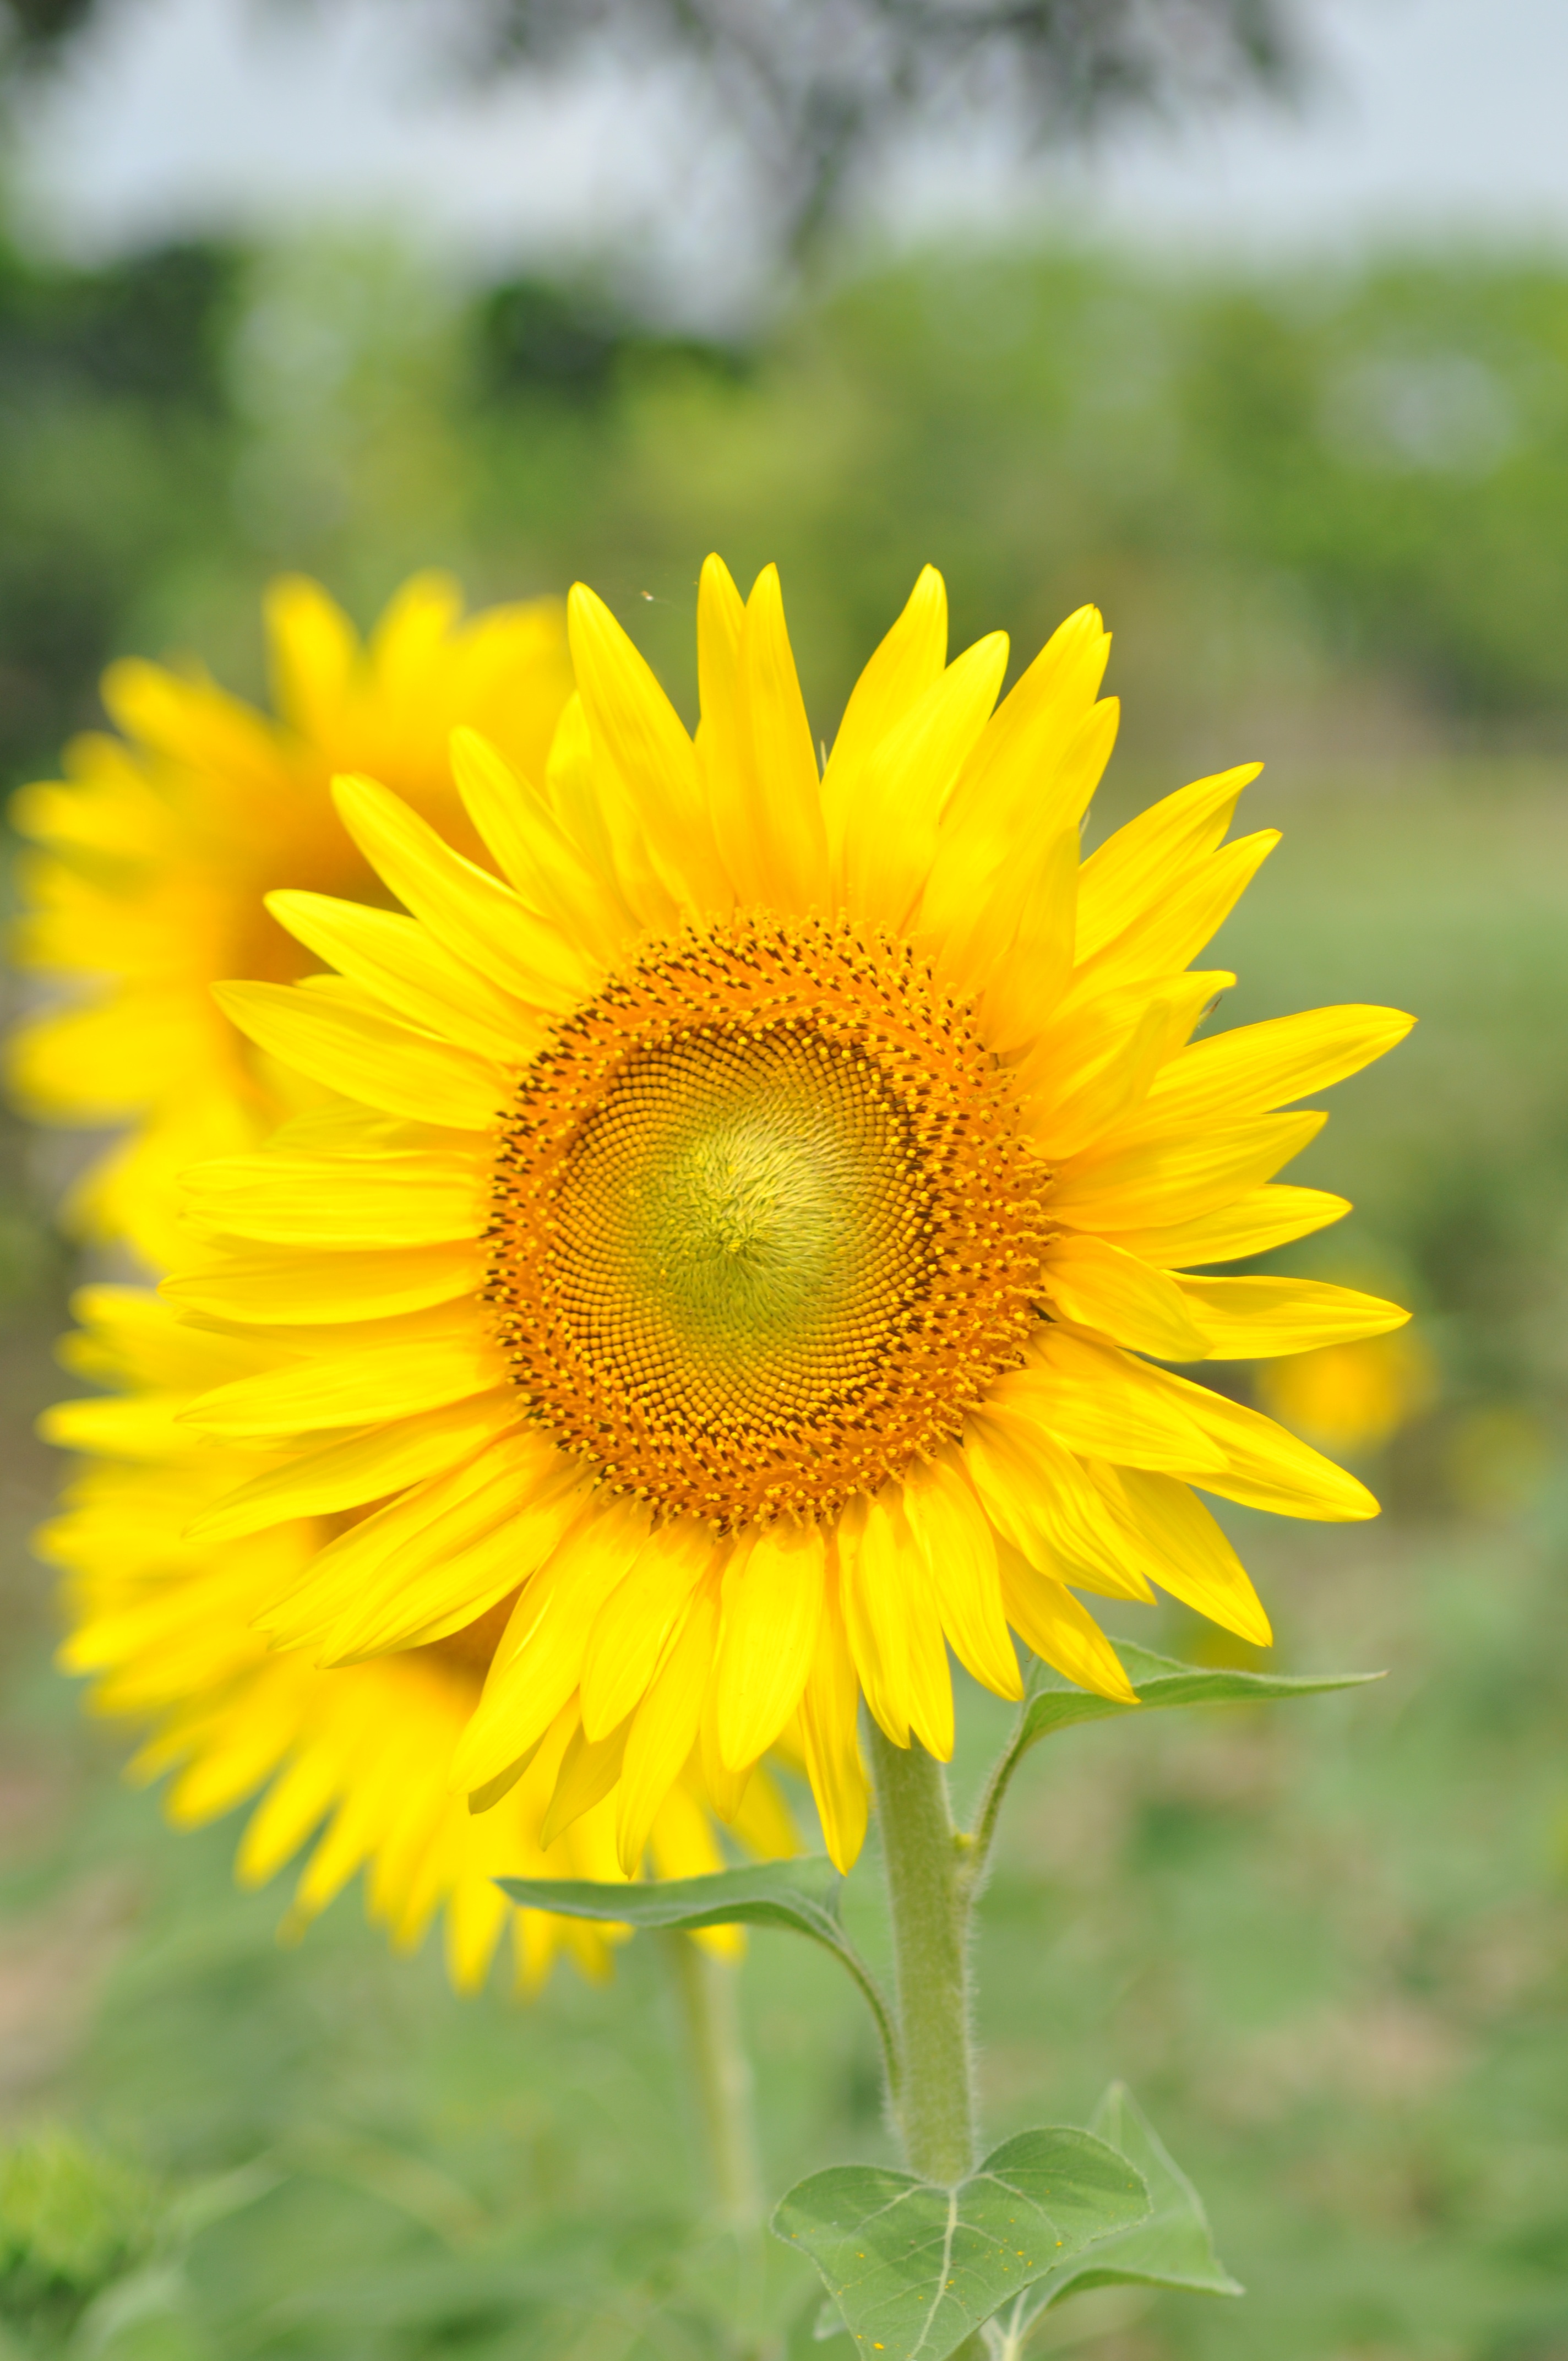
blossom, plant, field, flower, petal, summer, botany, yellow, flora, sunflower, wildflower, beautiful, macro photography, flowering plant, daisy family, annual plant, plant stem, land plant